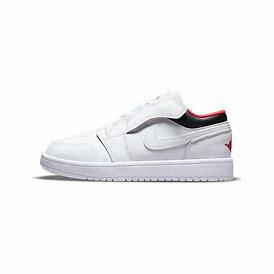
Brand: Jordan
Model: 1 Alt